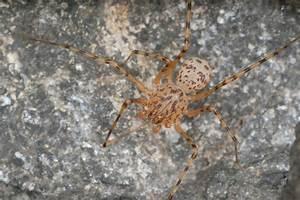
spider